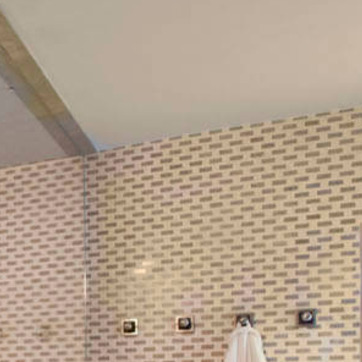
Material: tile